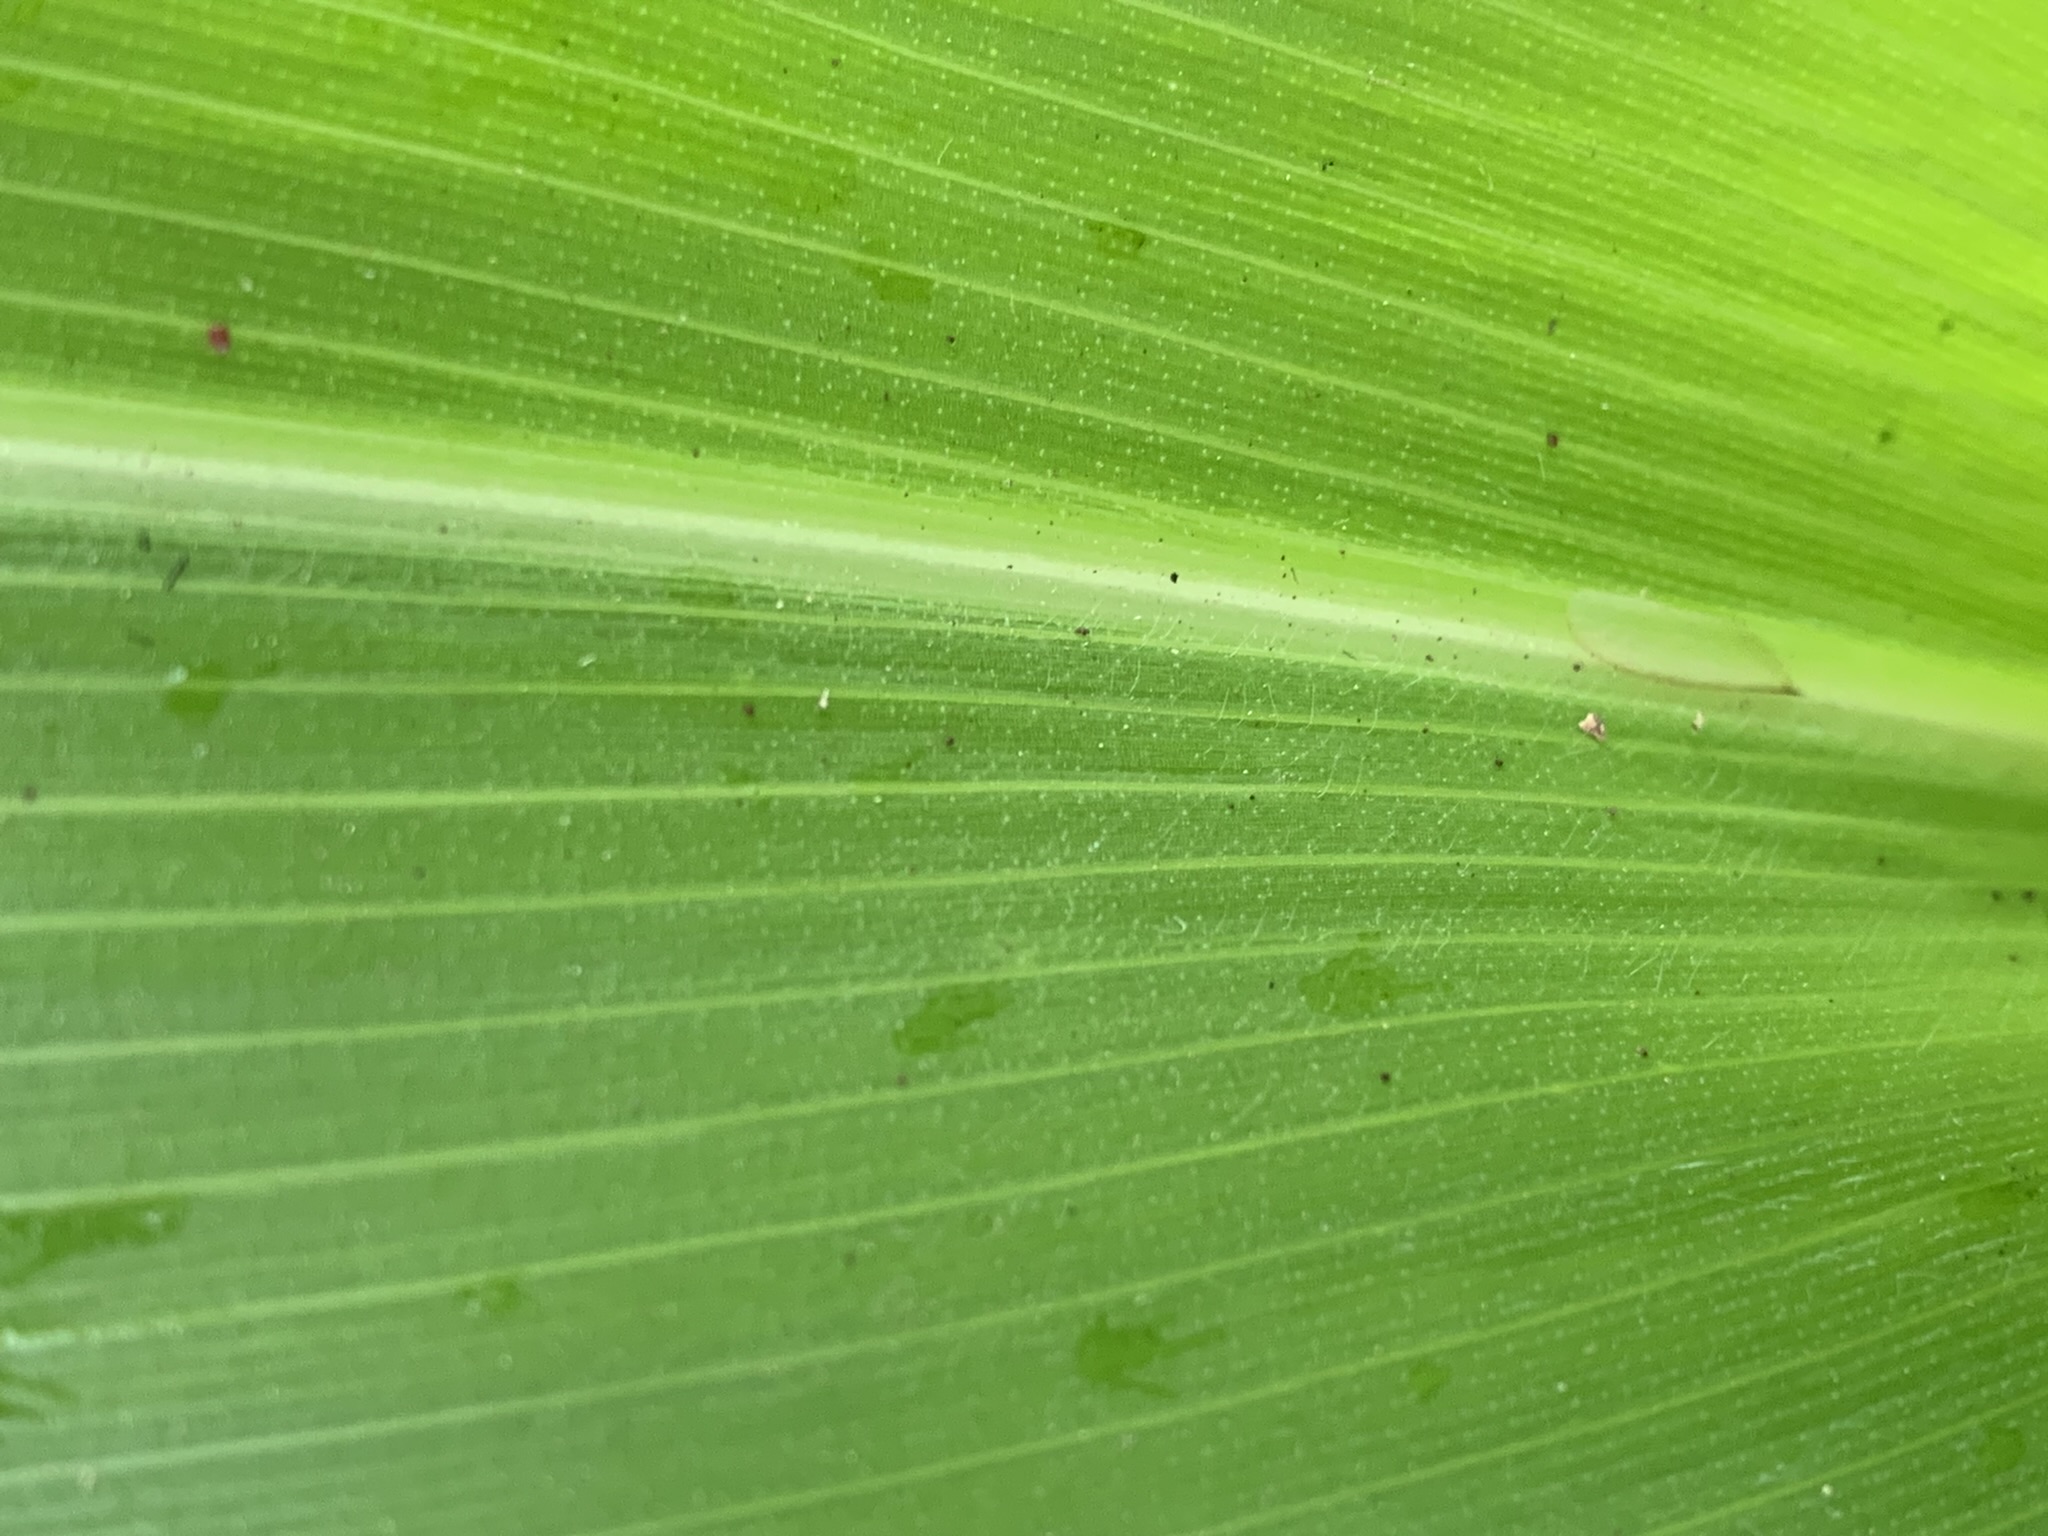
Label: Healthy